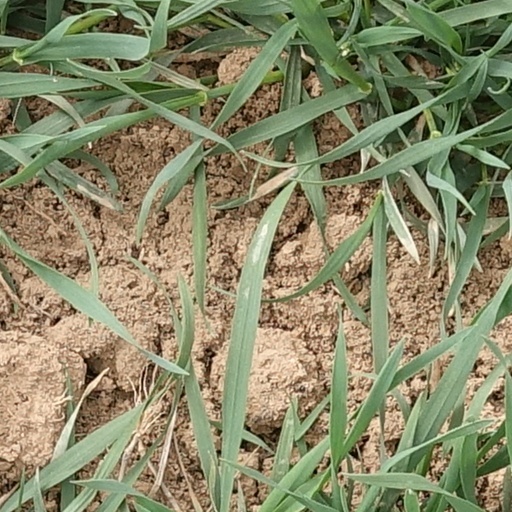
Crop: wheat